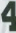
Number: 4